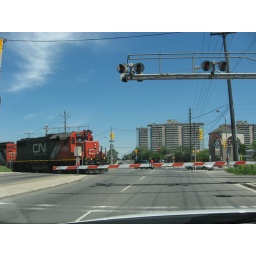
waiting for a train to cross danforth rd near midland